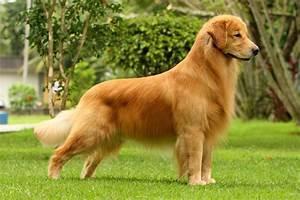
dog